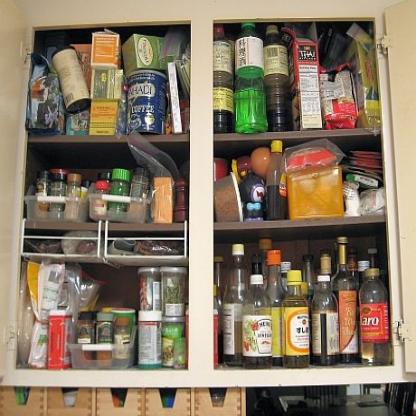
Scene: Indoor